Dragon's Lair (1990 video game)

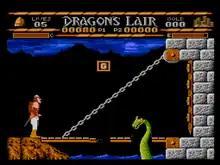
The Drawbridge, the first level of the game

PAL and Famicom versions have faster gameplay than the original North American release due to improved framerate. Both versions also use 256KB ROMs compared to the US's 128KB ROM. Furthermore, the PAL version has also additional enemies in The Entrance Hall level: spiders, flying insects, and a giant snake boss at the end; new death animation (when Dirk gets flattened); splash screens that appear as the player enters each level (beside The Dungeon stage); and The Elevator Shaft area has increased difficulty with added projectiles flying around, touching one is instant death. The Japanese and PAL versions play most of the songs faster. Also, a part of the ending theme was changed.